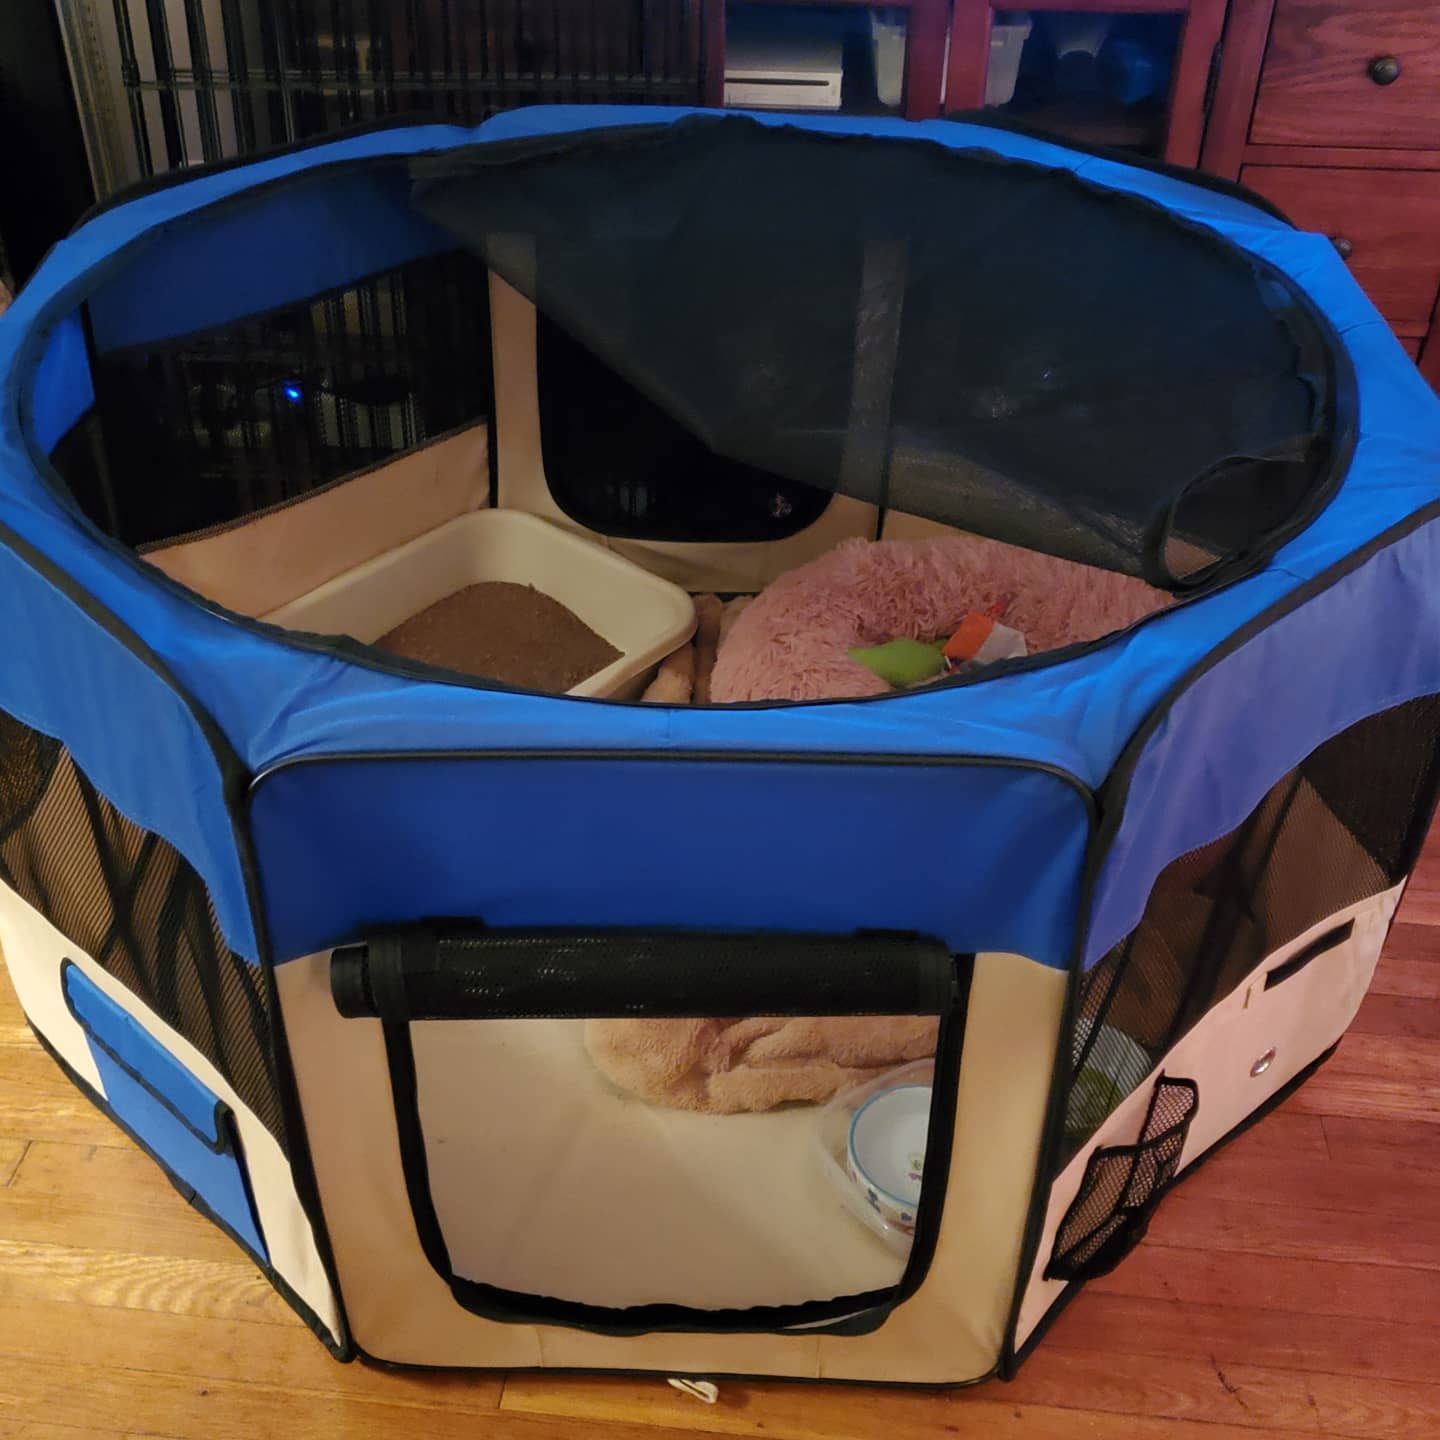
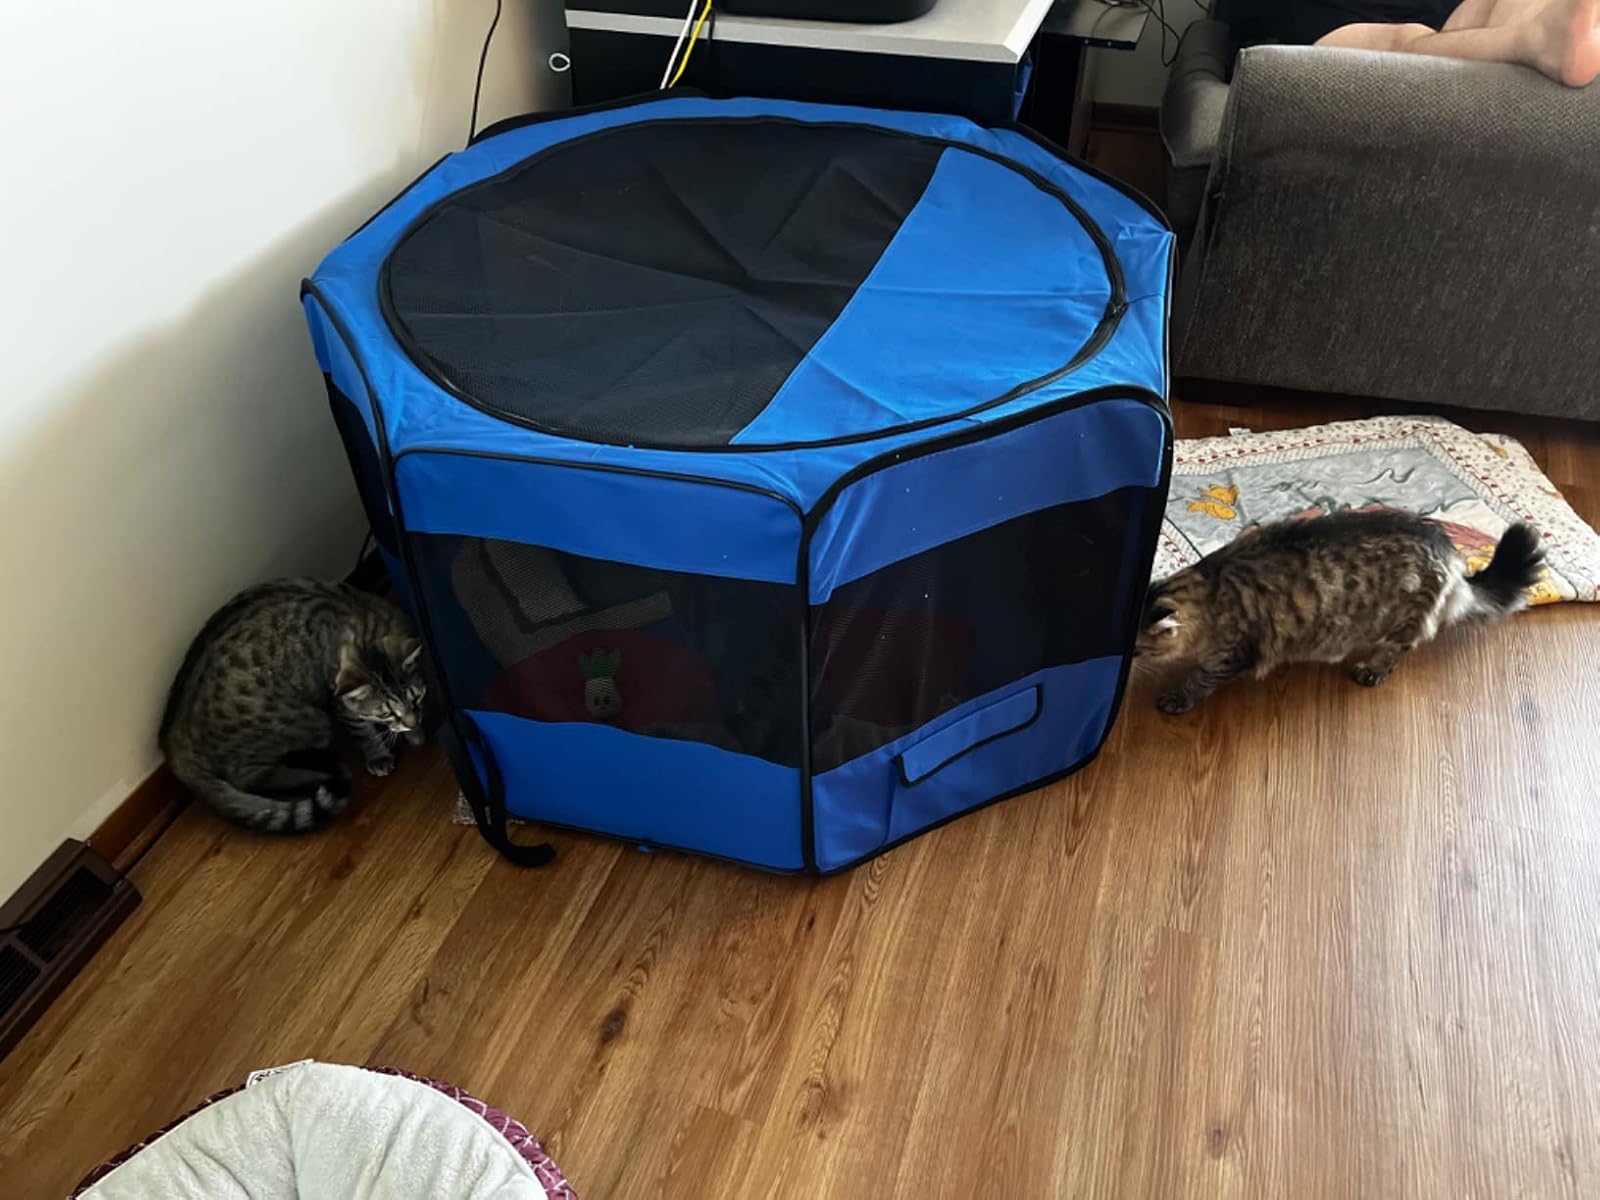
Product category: items_kennel
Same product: no